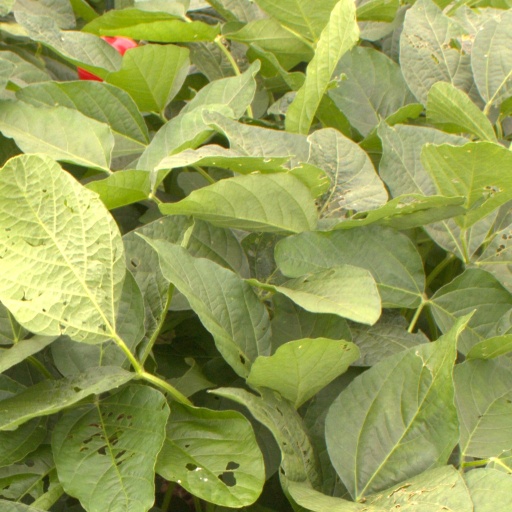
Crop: soybean